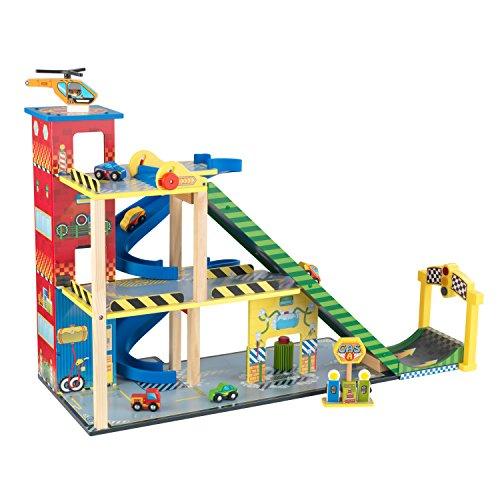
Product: KidKraft Mega Ramp Racing Set
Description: Three lights - green, yellow, and red - that help countdown to the beginning of race time.
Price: $84.00
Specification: ProductDimensions:24.5x14.6x22.4inches|ItemWeight:15.43pounds|ShippingWeight:17.2pounds(Viewshippingratesandpolicies)|ShippingAdvisory:Thisitemmustbeshippedseparatelyfromotheritemsinyourorder.Additionalshippingchargeswillnotapply.|ASIN:B00BTTBC0S|Californiaresidents:ClickhereforProposition65warning|Itemmodelnumber:63267|Manufacturerrecommendedage:36months-15years|Batteries:3LR44batteriesrequired.